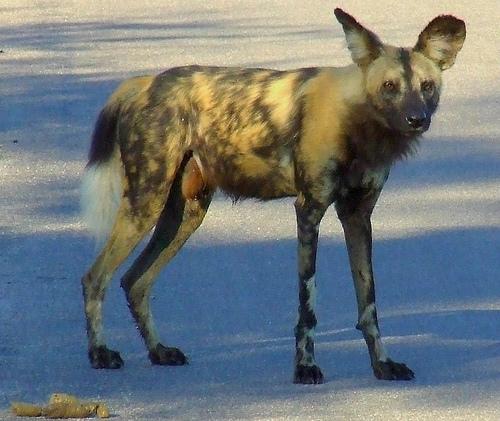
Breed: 211-n000025-African_hunting_dog